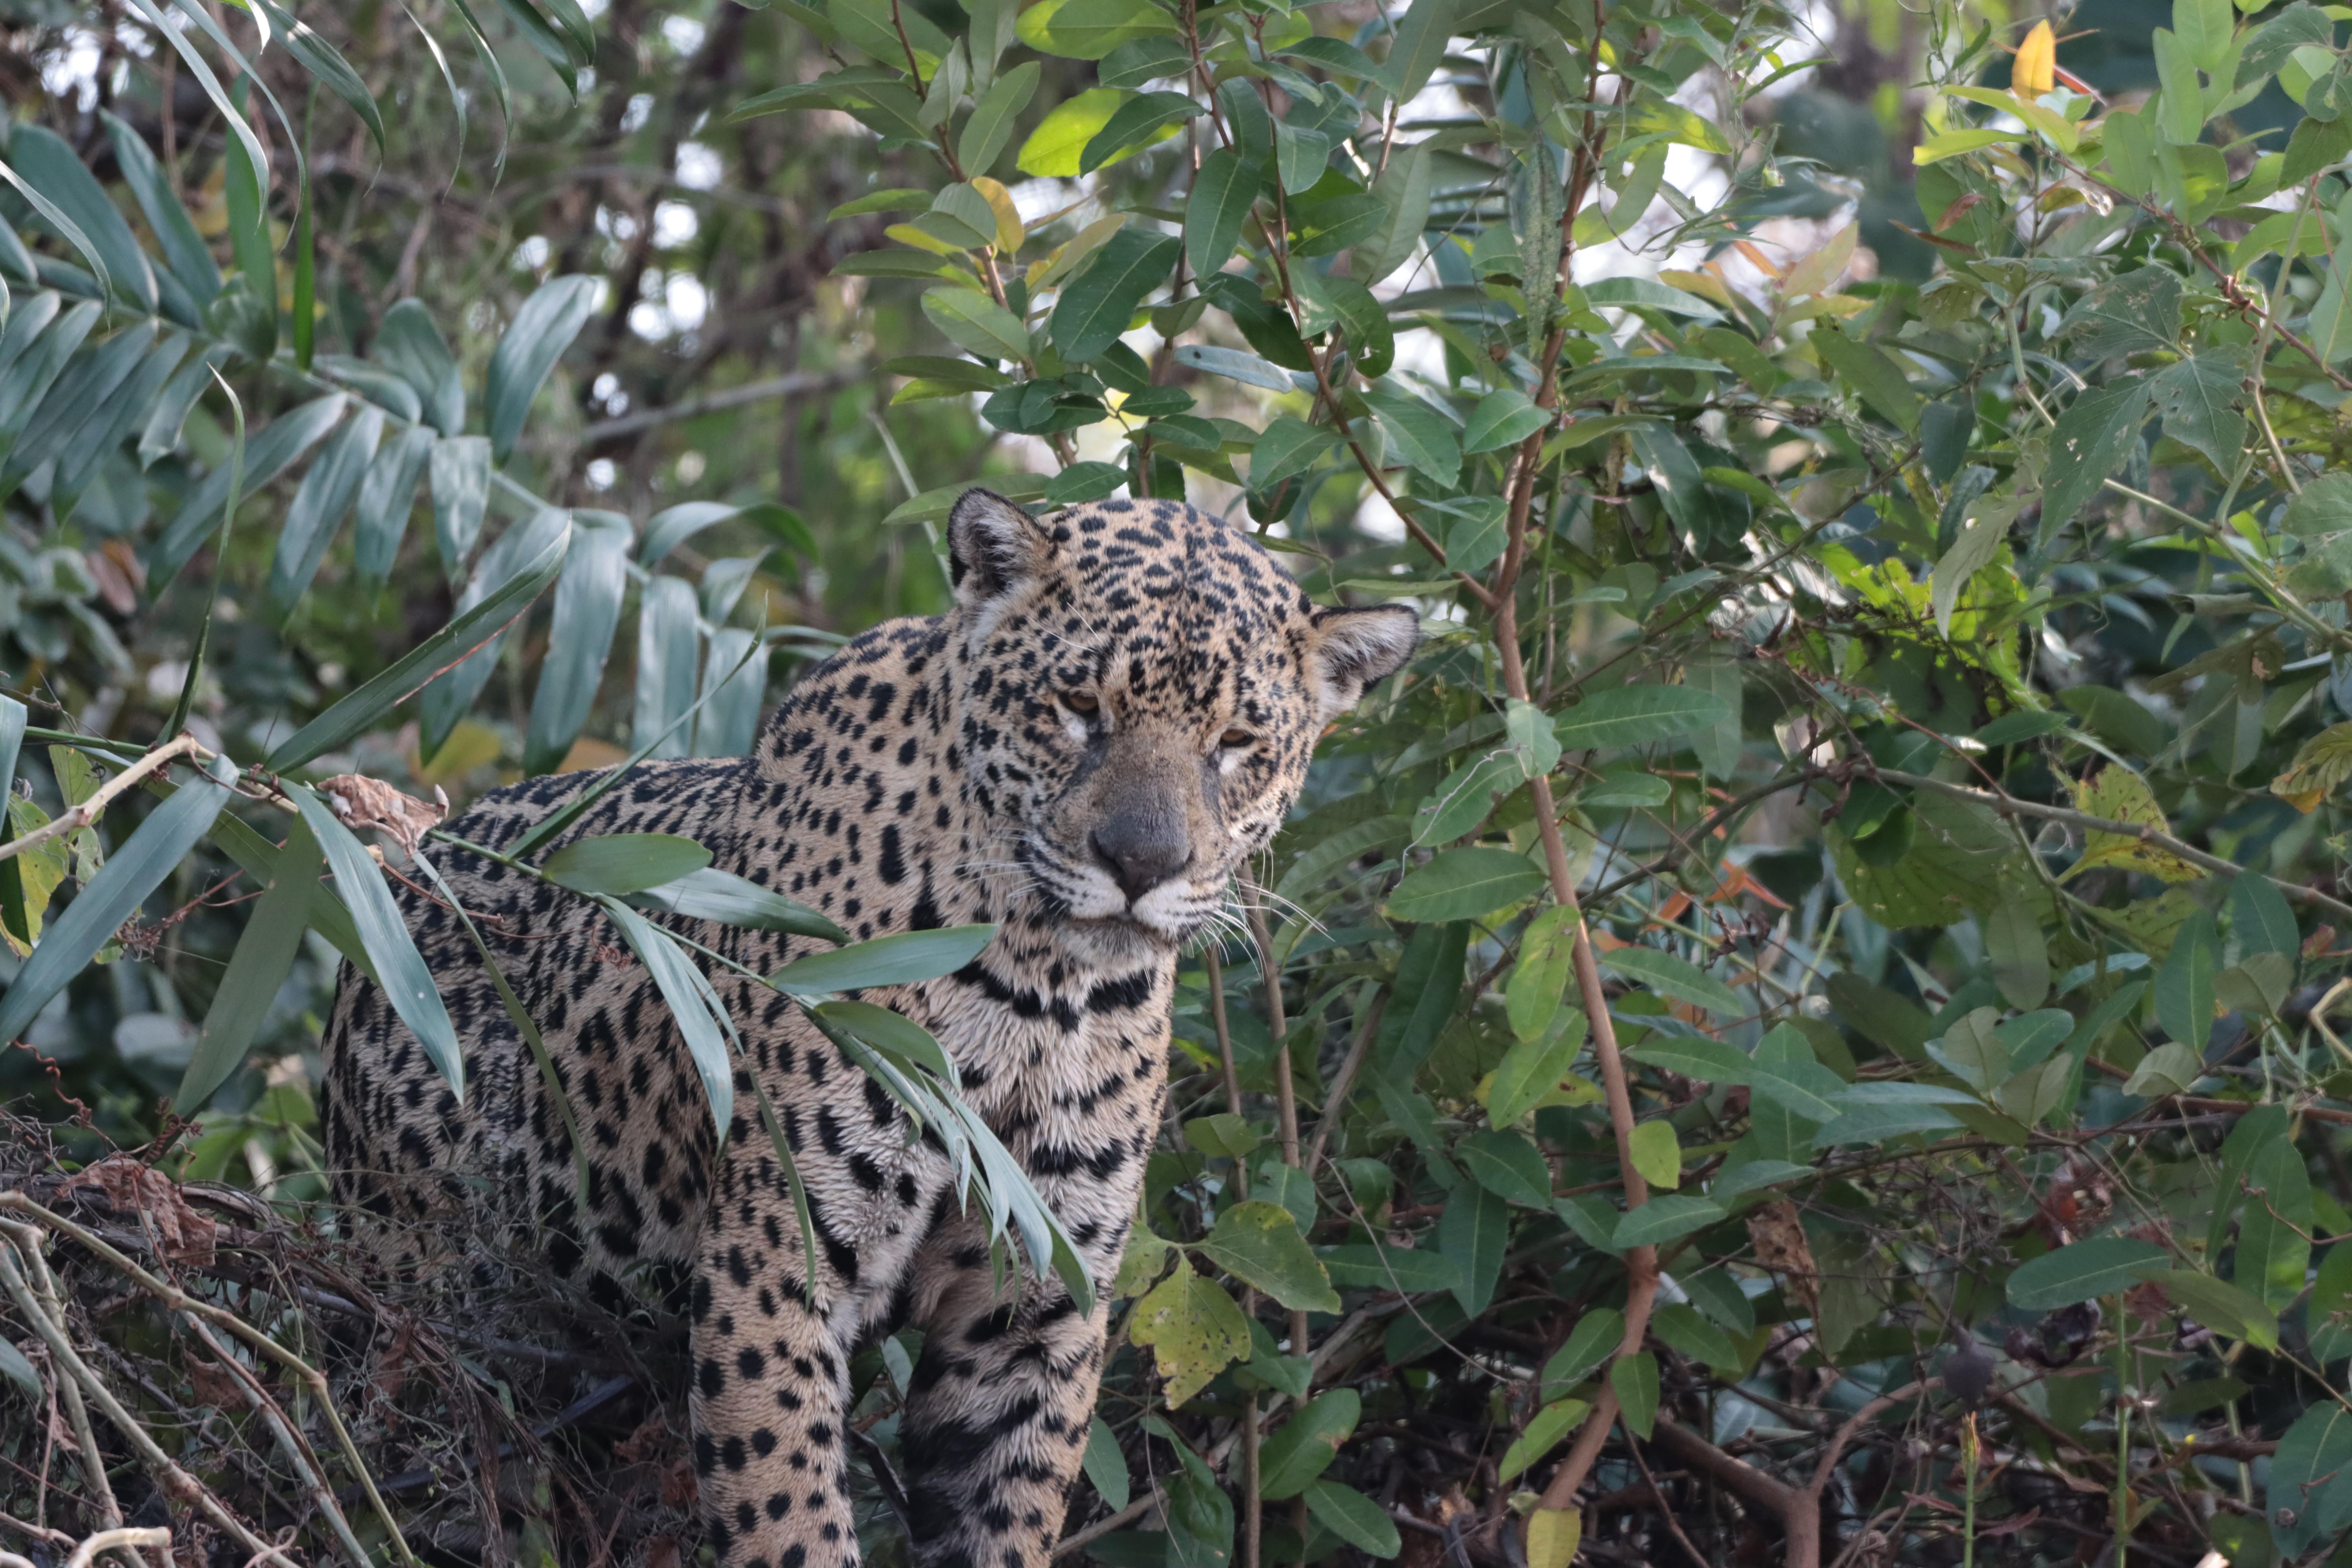
Jaguar: Jaju